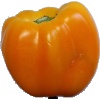
Label: Pepper Yellow 1